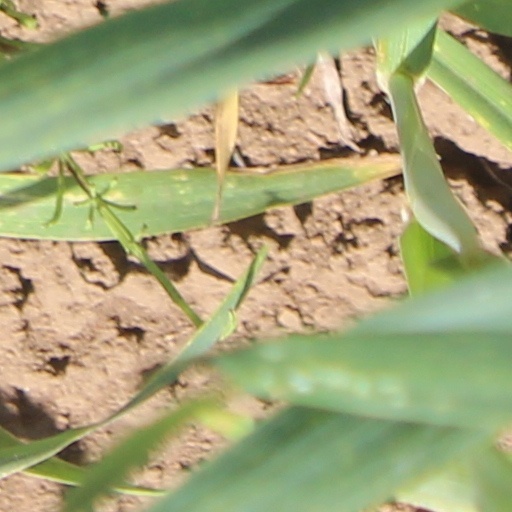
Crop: wheat